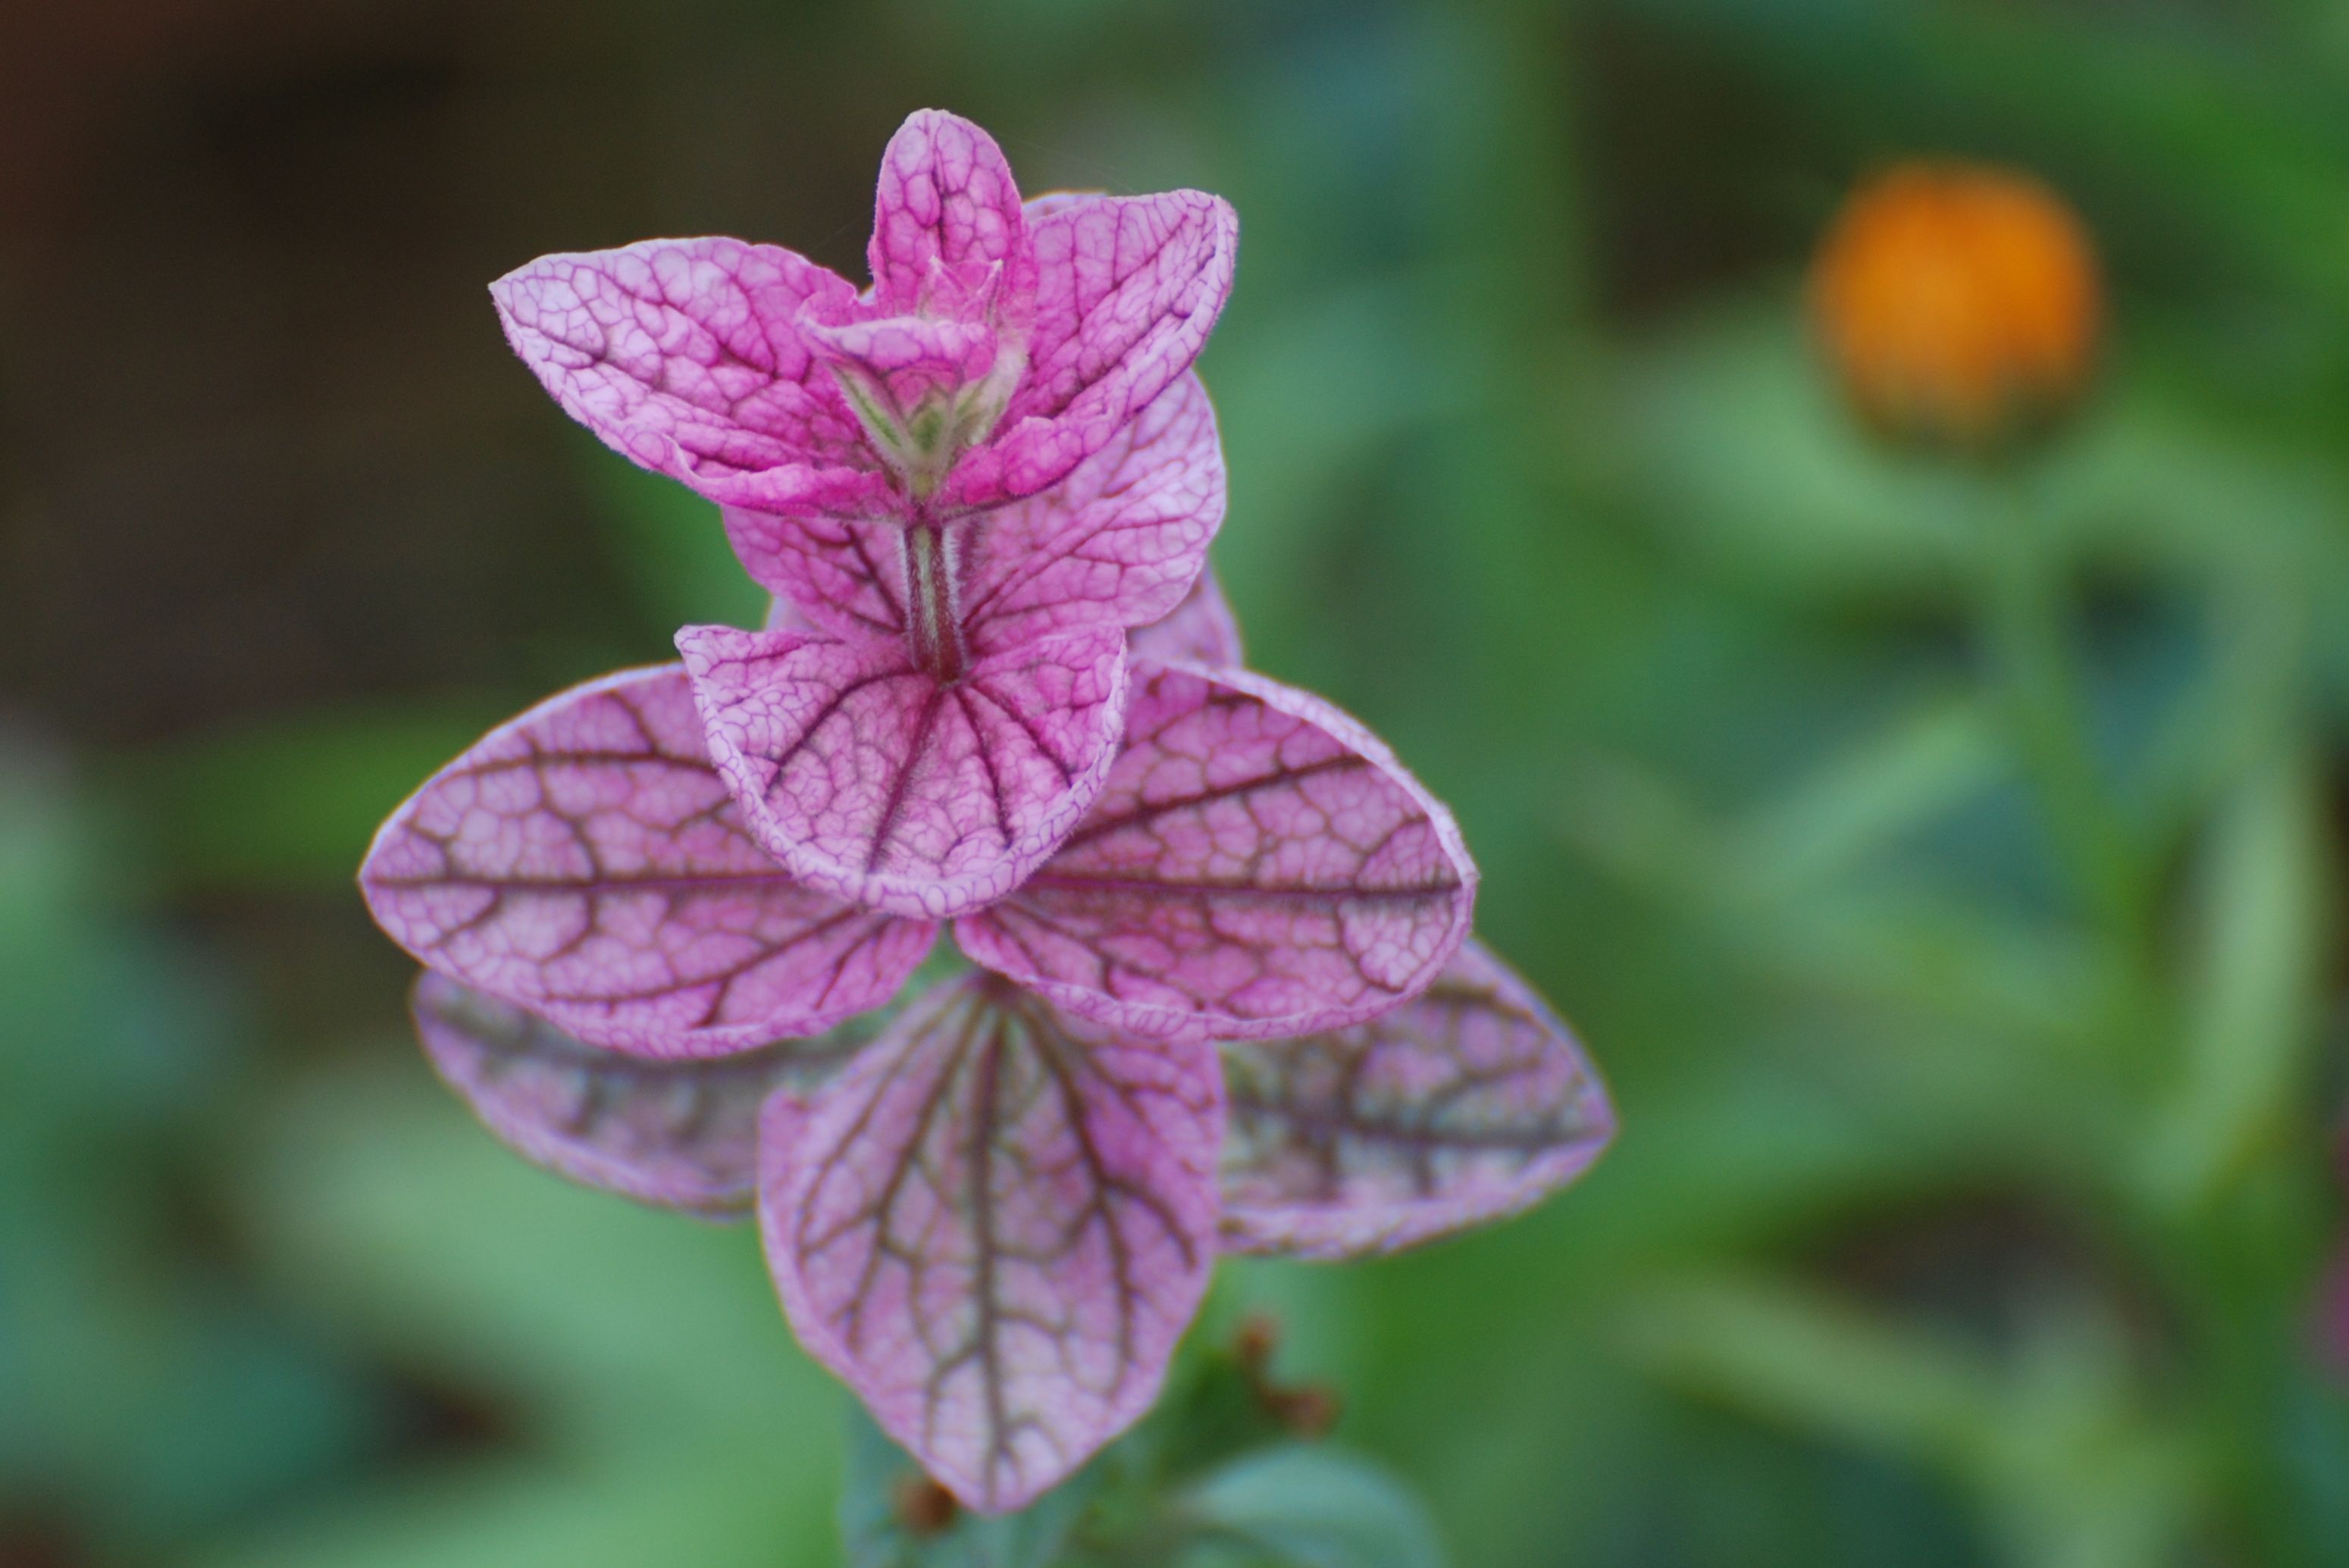
nature, blossom, plant, leaf, flower, petal, botany, flora, wildflower, close up, flickrdiamond, naturesfinest, platinumphoto, anawesomeshot, macro photography, flowering plant, land plant